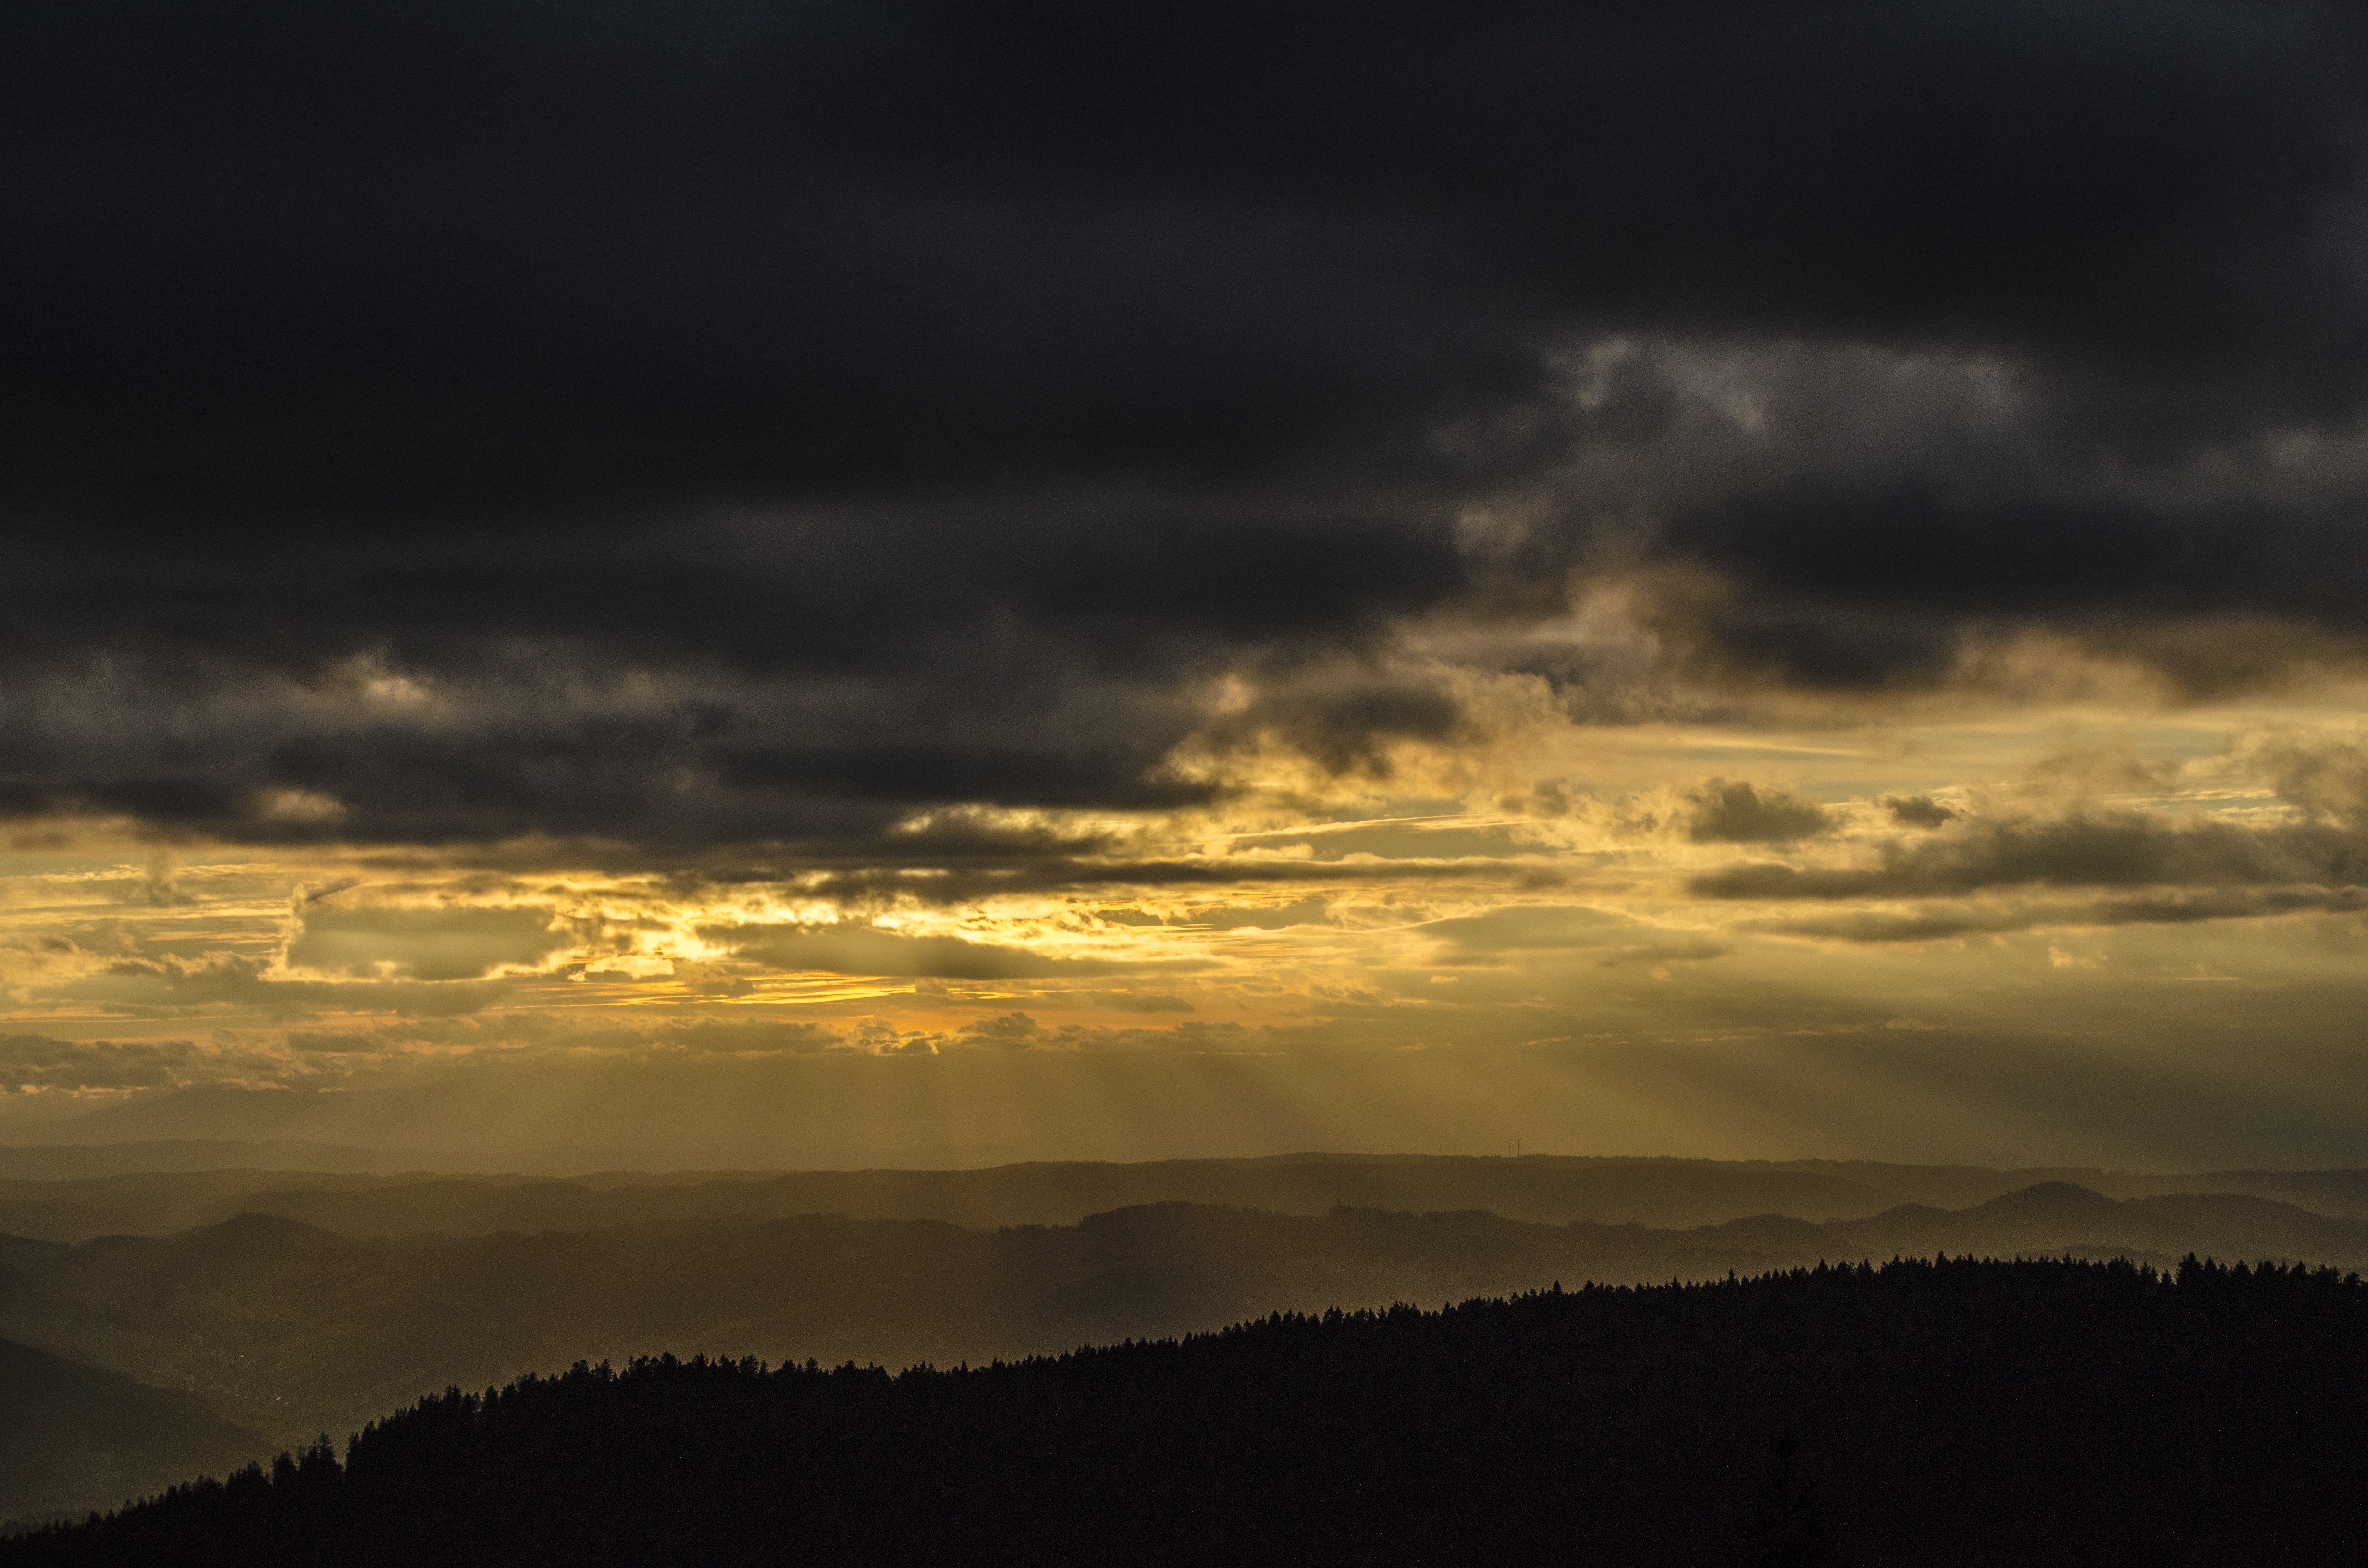
landscape, nature, horizon, mountain, light, cloud, sky, sunrise, sunset, sunlight, morning, hill, dawn, atmosphere, dusk, environment, evening, weather, darkness, wind turbine, pinwheel, wind energy, wind power, rotor, propeller, afterglow, evening sky, black forest, rotor blades, meteorological phenomenon, brandkopf, atmospheric phenomenon